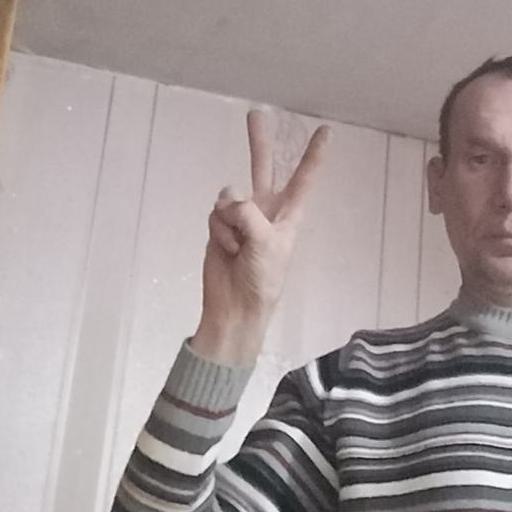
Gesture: peace